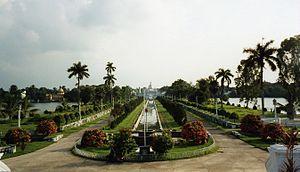
Le Tripura est un État du Nord-Est de l'Inde, dont la capitale est Agartala. Troisième plus petit État de l'Inde, il s'étend sur 10 491,96 km² et est bordé par le Bangladesh au nord, au sud et à l'ouest, et par les États indiens de l'Assam et du Mizoram à l'est. En 2011, l'État comptait 3 673 917 habitants, soit 0,3 % de la population indienne. Les communautés indigènes, appelées localement les Ādivāsī, constituent environ 30 % de la population du Tripura. Parmi elles, le peuple Tripuri, parlant le borok et converti au christianisme, langue tibéto-birmane, est majoritaire parmi les 19 qui composent la ville. Chassés du Pakistan oriental voisin lors de la partition des Indes, les Bengalis hindouistes forment la majorité ethno-linguistique du Tripura.